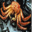
Label: cra